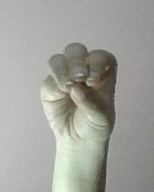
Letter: ha